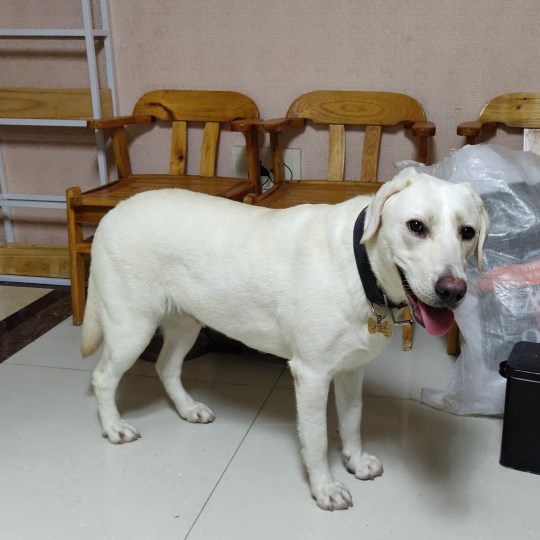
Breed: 3580-n000122-Labrador_retriever